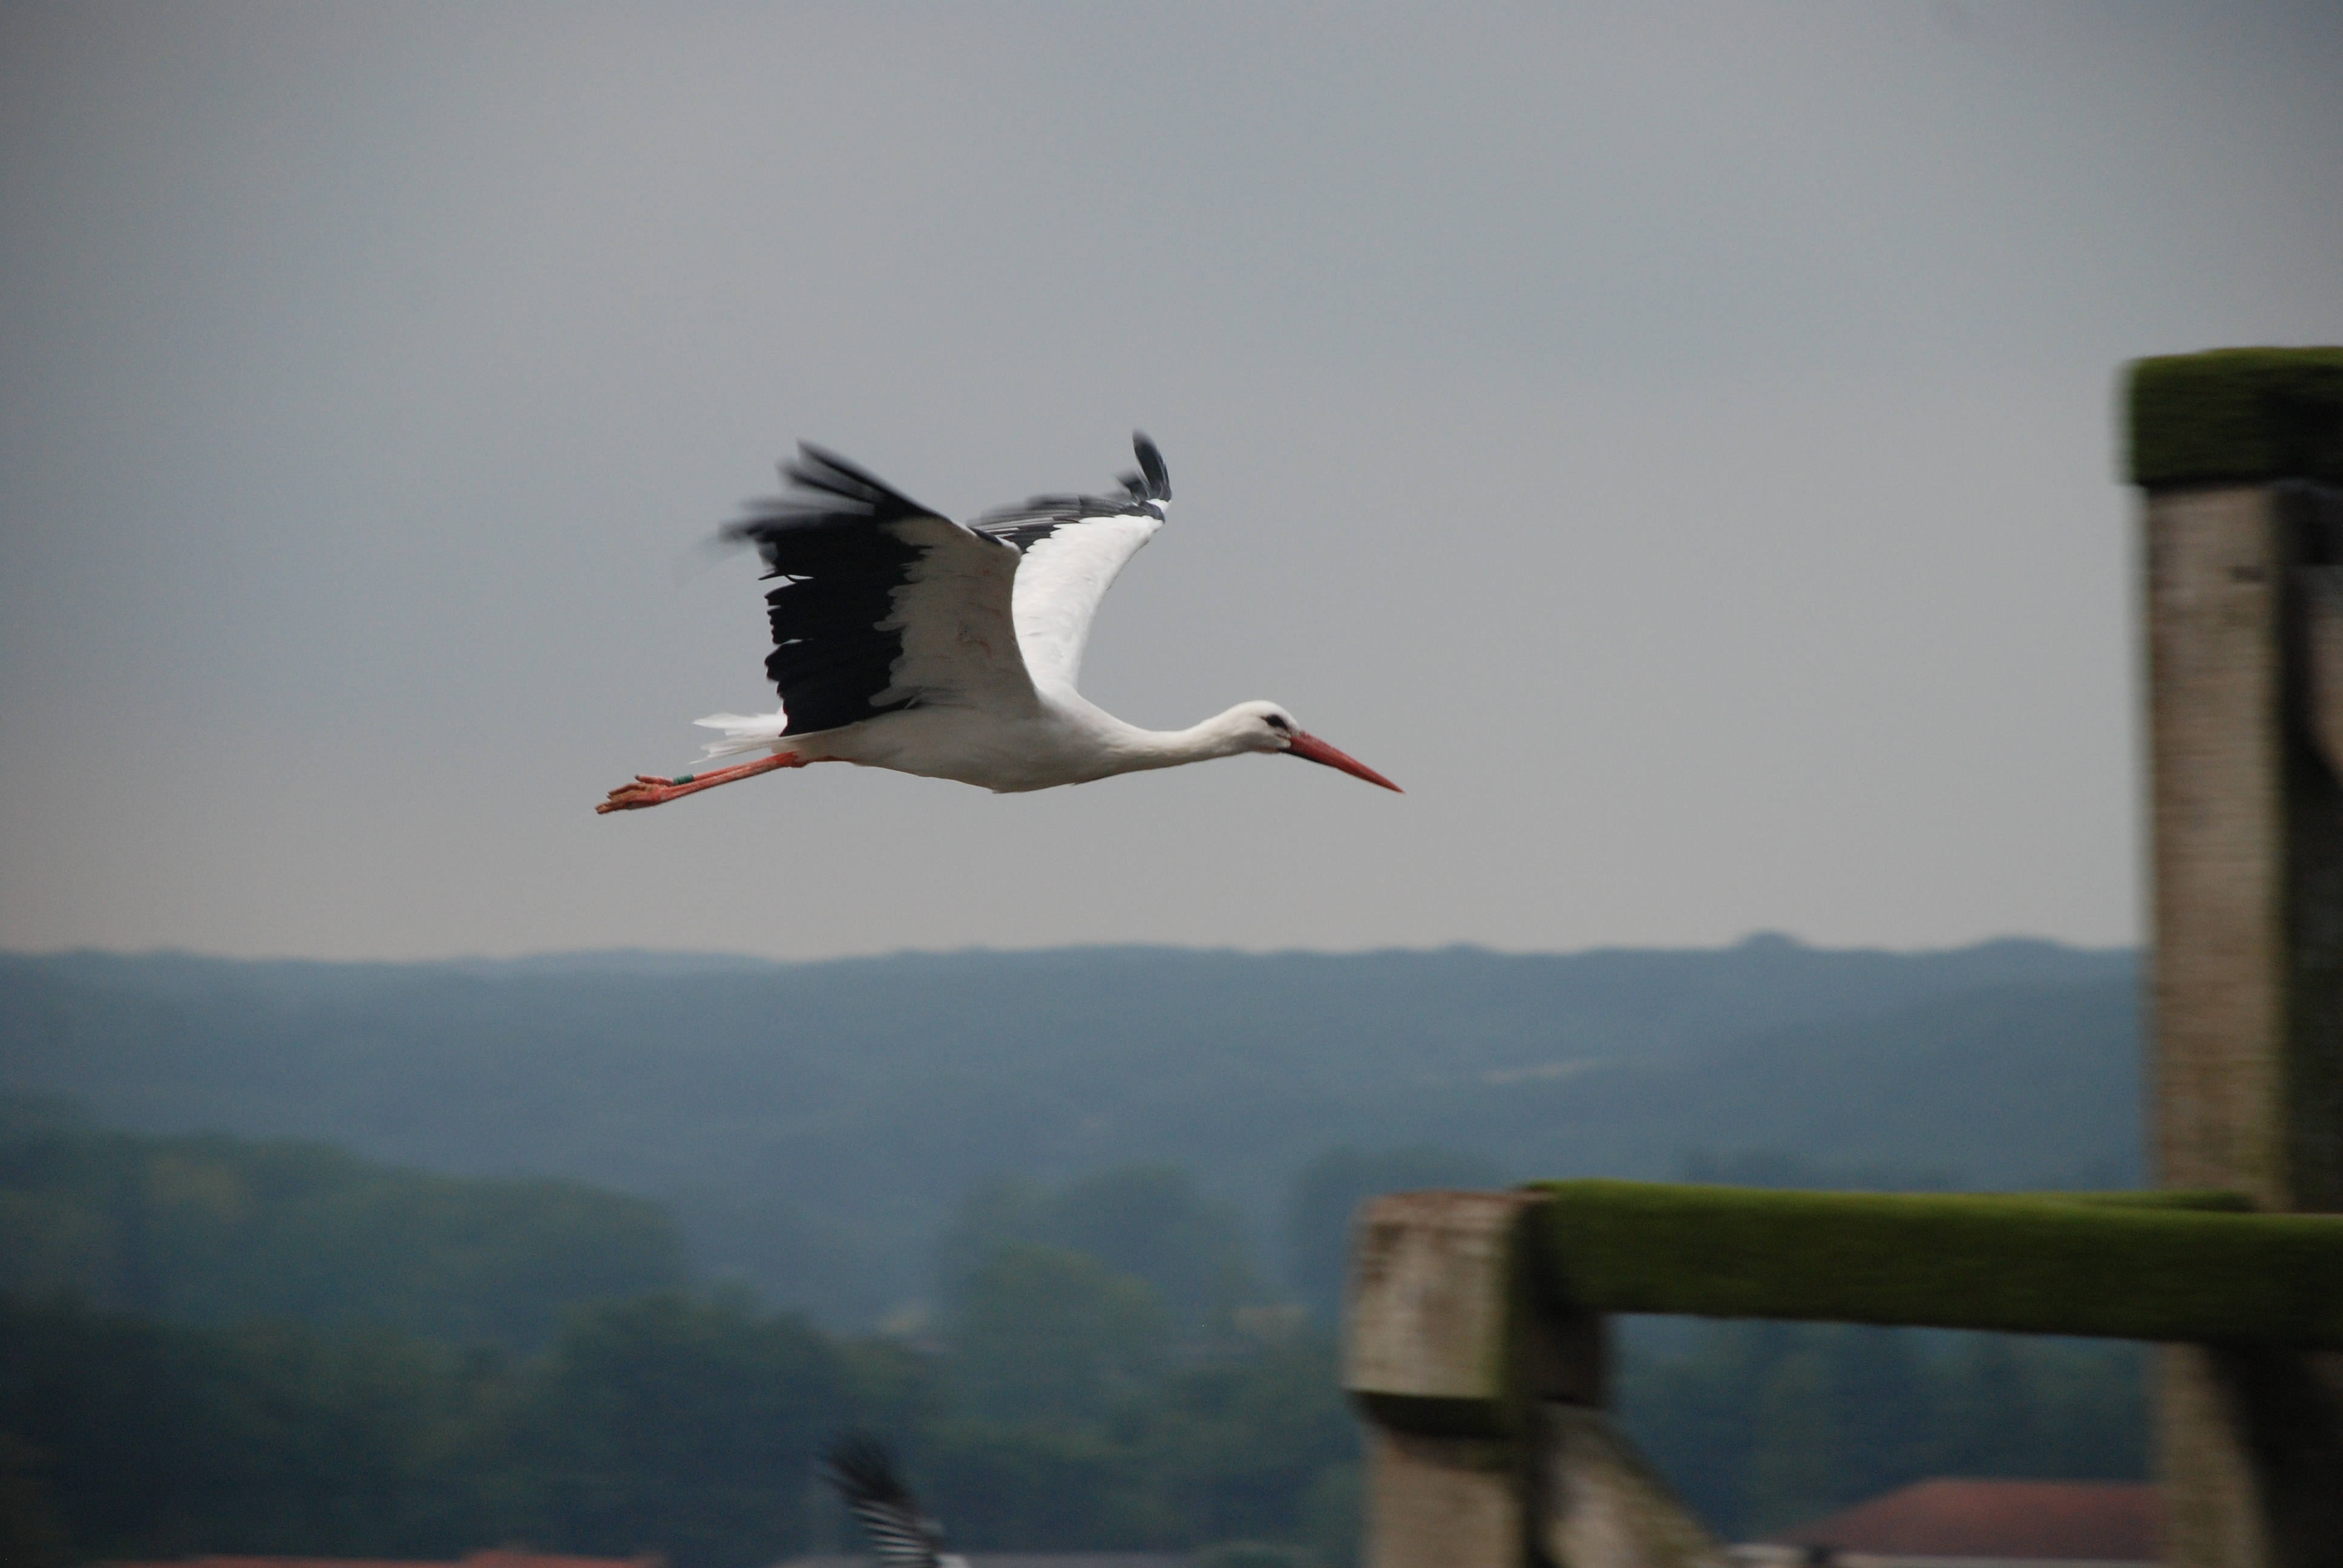
bird, wing, seabird, fly, flight, glide, float, fauna, stork, wings, vertebrate, water bird, bird flight, ciconiiformes